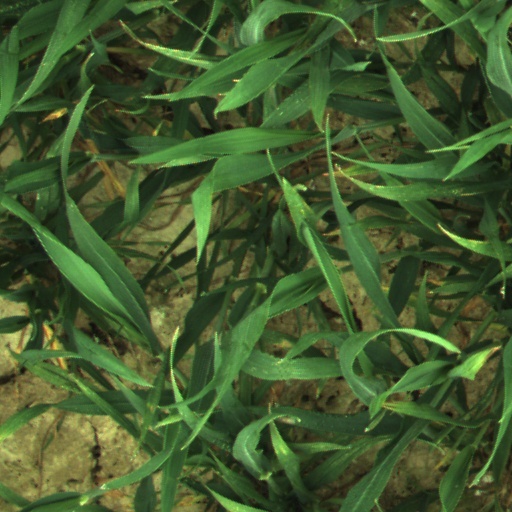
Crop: wheat